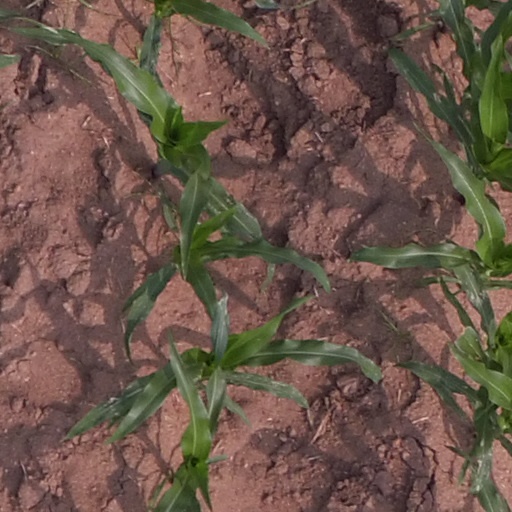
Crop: maize; corn